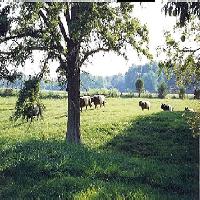
Weather: sun or clear